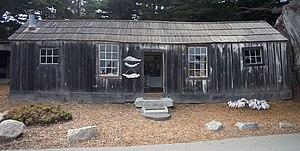
Ceci est la liste des lieux historiques inscrits sur le registre national dans le comté de Monterey en Californie.